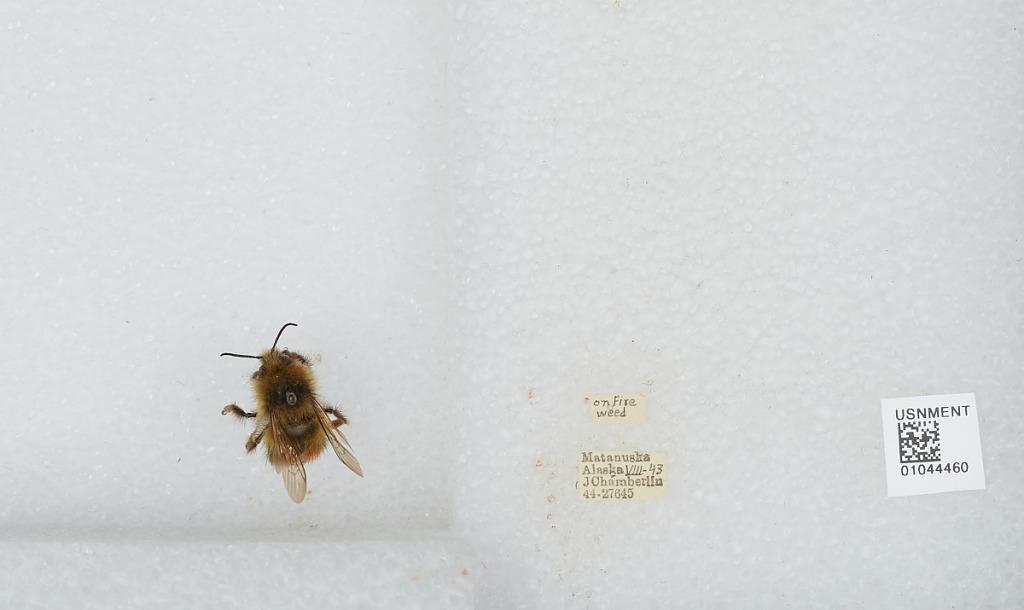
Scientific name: Bombus sp.
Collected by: J. Chamberlin
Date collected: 1943-8-
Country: United States
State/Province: Alaska
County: Matanuska-Susitna
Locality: Matanuska
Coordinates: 61.38, -150.25